The Accidental Gangster and the Mistaken Courtesan

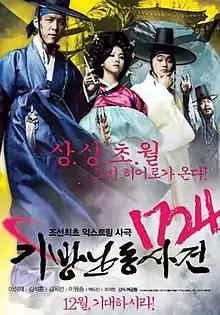
Theatrical release poster

The Accidental Gangster and the Mistaken Courtesan is a 2008 South Korean historical action comedy film. The film depicts the gangster culture of Joseon Korea and is based on an actual fight that occurred at a kisaeng house in 1724. The film was directed by Yeo Kyun-dong, and stars Lee Jung-jae—in his first film role for three years—alongside Kim Ok-vin. Costumes for the film were created by fashion designer André Kim.